Water scarcity in Africa

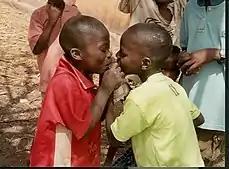
Two children drinking sachet water

Included in the category of physical scarcity is the issue of overexploitation. This is contributing to the shrinking of many of Africa's great lakes, including the Nakivale, Nakuru, and Lake Chad, which has shrunk to 10% of its former volume. In terms of policy, the incentives for overuse are among the most damaging, especially concerning ground water extraction. For ground water, once the pump is installed, the policy of many countries is to only constrain removal based on the cost of electricity, and in many cases subsidize electricity costs for agricultural uses, which damages incentives to conserve such resources. Additionally, many countries within Africa set the cost of water well below cost-recovery levels, thus discouraging efficient usage and threatening sustainability.